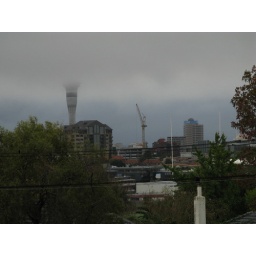
One foggy day. The cloud was at street level in the city earlier.